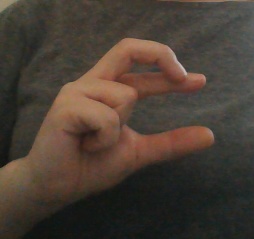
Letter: thal